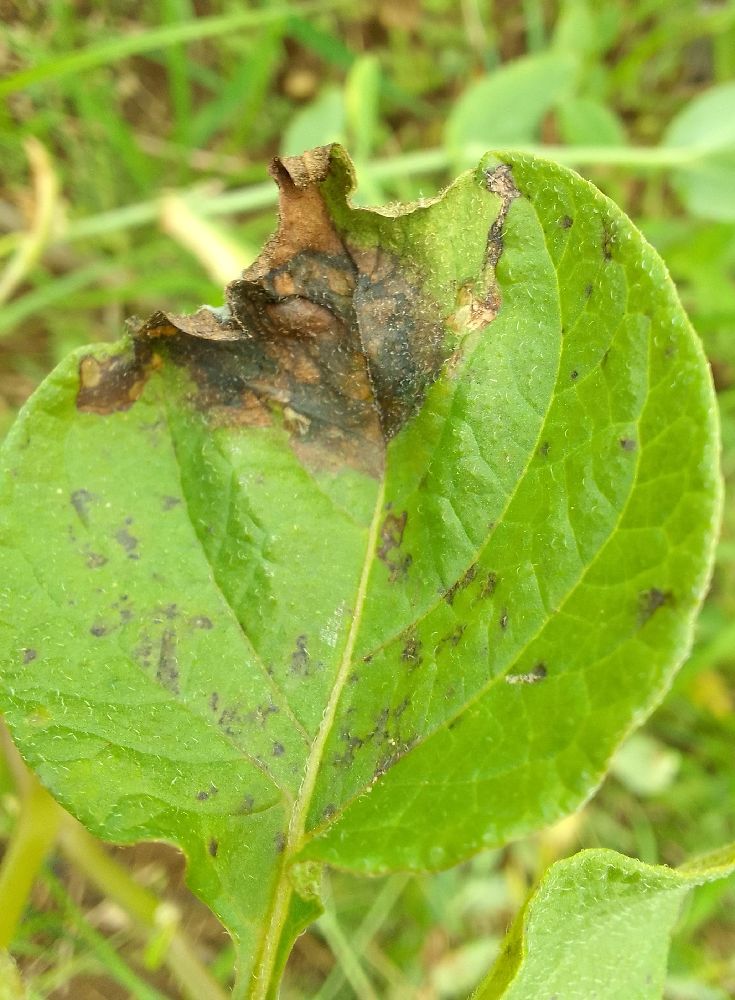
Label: Late blight